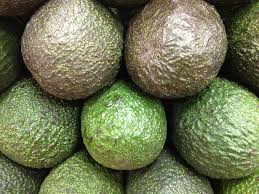
Label: Avocado